Boningen

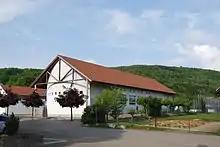
Multi-purpose building in Boningen

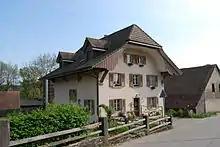
Houses in Boningen

Boningen has a population of . , 12.0% of the population are resident foreign nationals. Over the last 10 years (1999–2009 ) the population has changed at a rate of 10.3%.